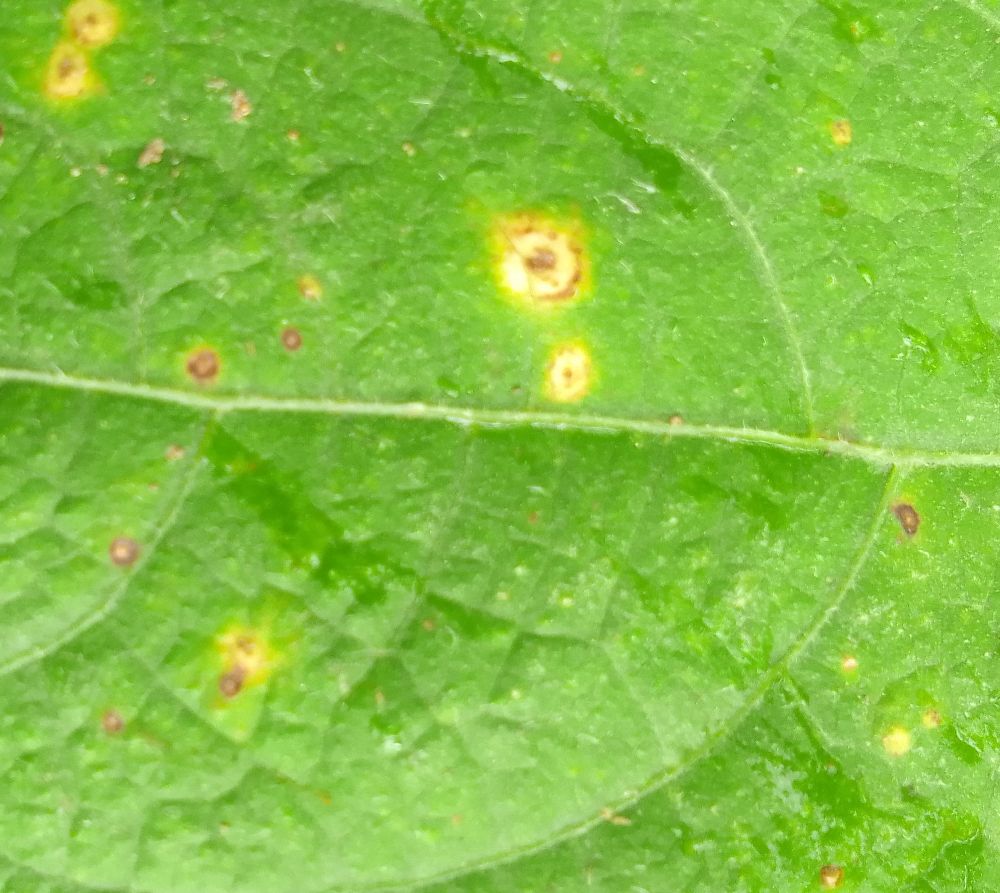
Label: rust